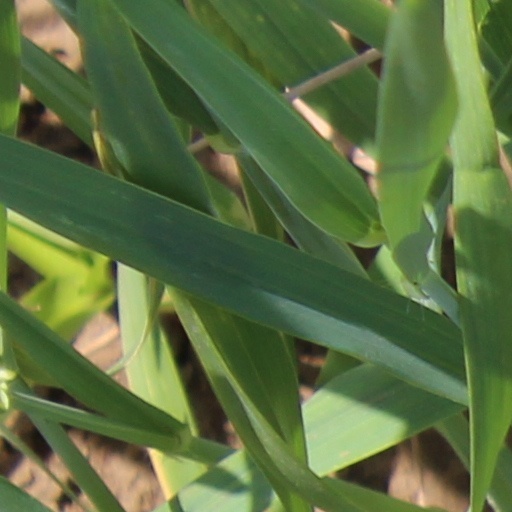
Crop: wheat